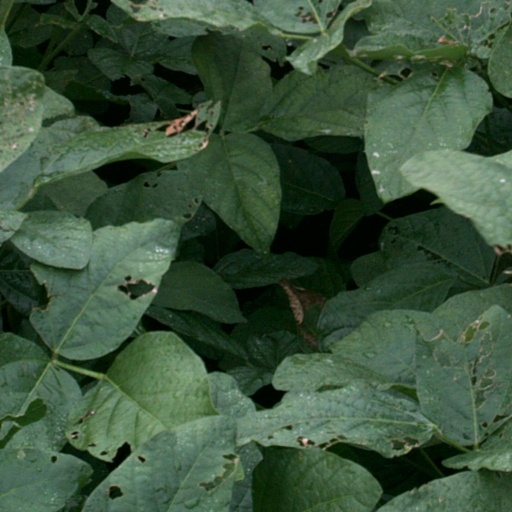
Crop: soybean